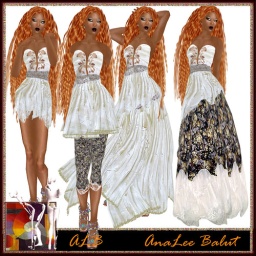
ALB KYARA dress blue by AnaLee Balut ALB DREAM FASHION